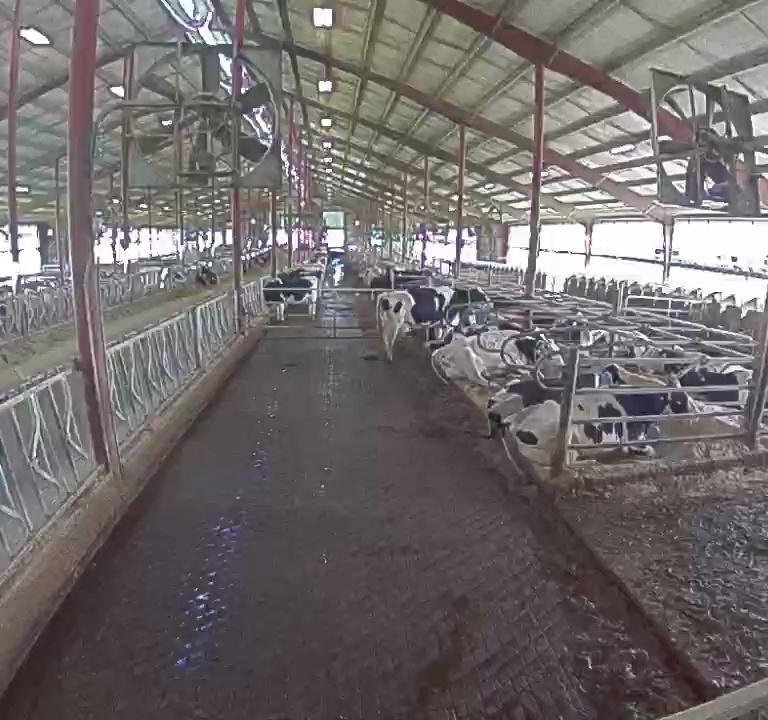
Number of cows: 6